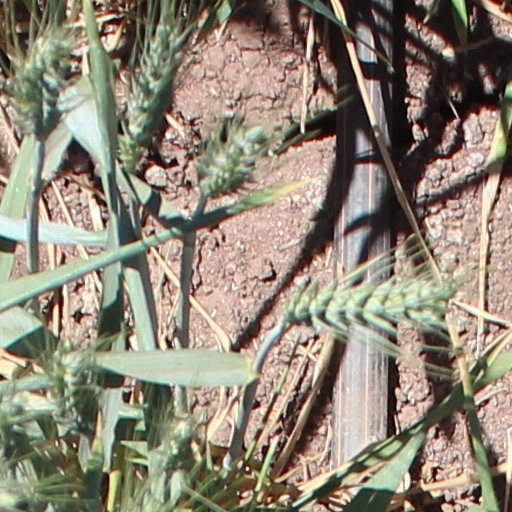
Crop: wheat